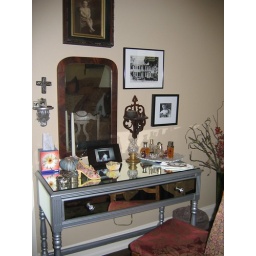
my mirrored dressing table in bedroom